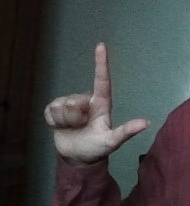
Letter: laam